John F. Kennedy assassination conspiracy theories

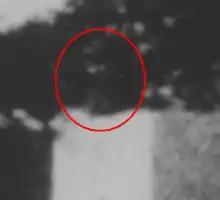
"Black Dog Man"

In addition to Oswald, Jerome Kroth has named 26 people as "Possible Assassins In Dealey Plaza". They include: Orlando Bosch, James Files, Desmond Fitzgerald, Charles Harrelson, Gerry Hemming, Chauncey Holt, Howard Hunt, Charles Nicoletti, Charles Rogers, Johnny Roselli, Lucien Sarti, and Frank Sturgis.